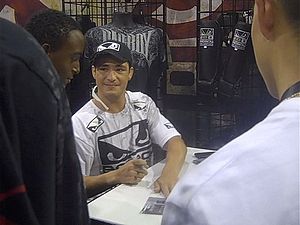
Diego Sanchez
Diego Sanchez skiver autografer i Mandalay Bay Casino, Las Vegas, 2009
"Diego ""The dream"" Sanchez, er en amerikansk MMA-udøver som konkurrerer i organisationen UFC's weltervægtsdivision.